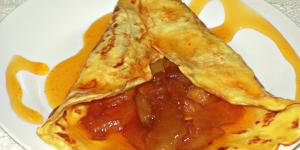
crepes de manzana con caramelo